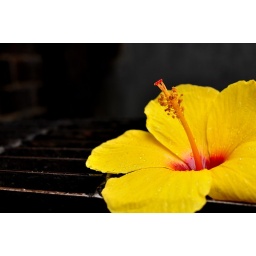
Dew drops on a yellow hibiscus flower in Boston's Back Bay.